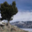
Label: pine_tree